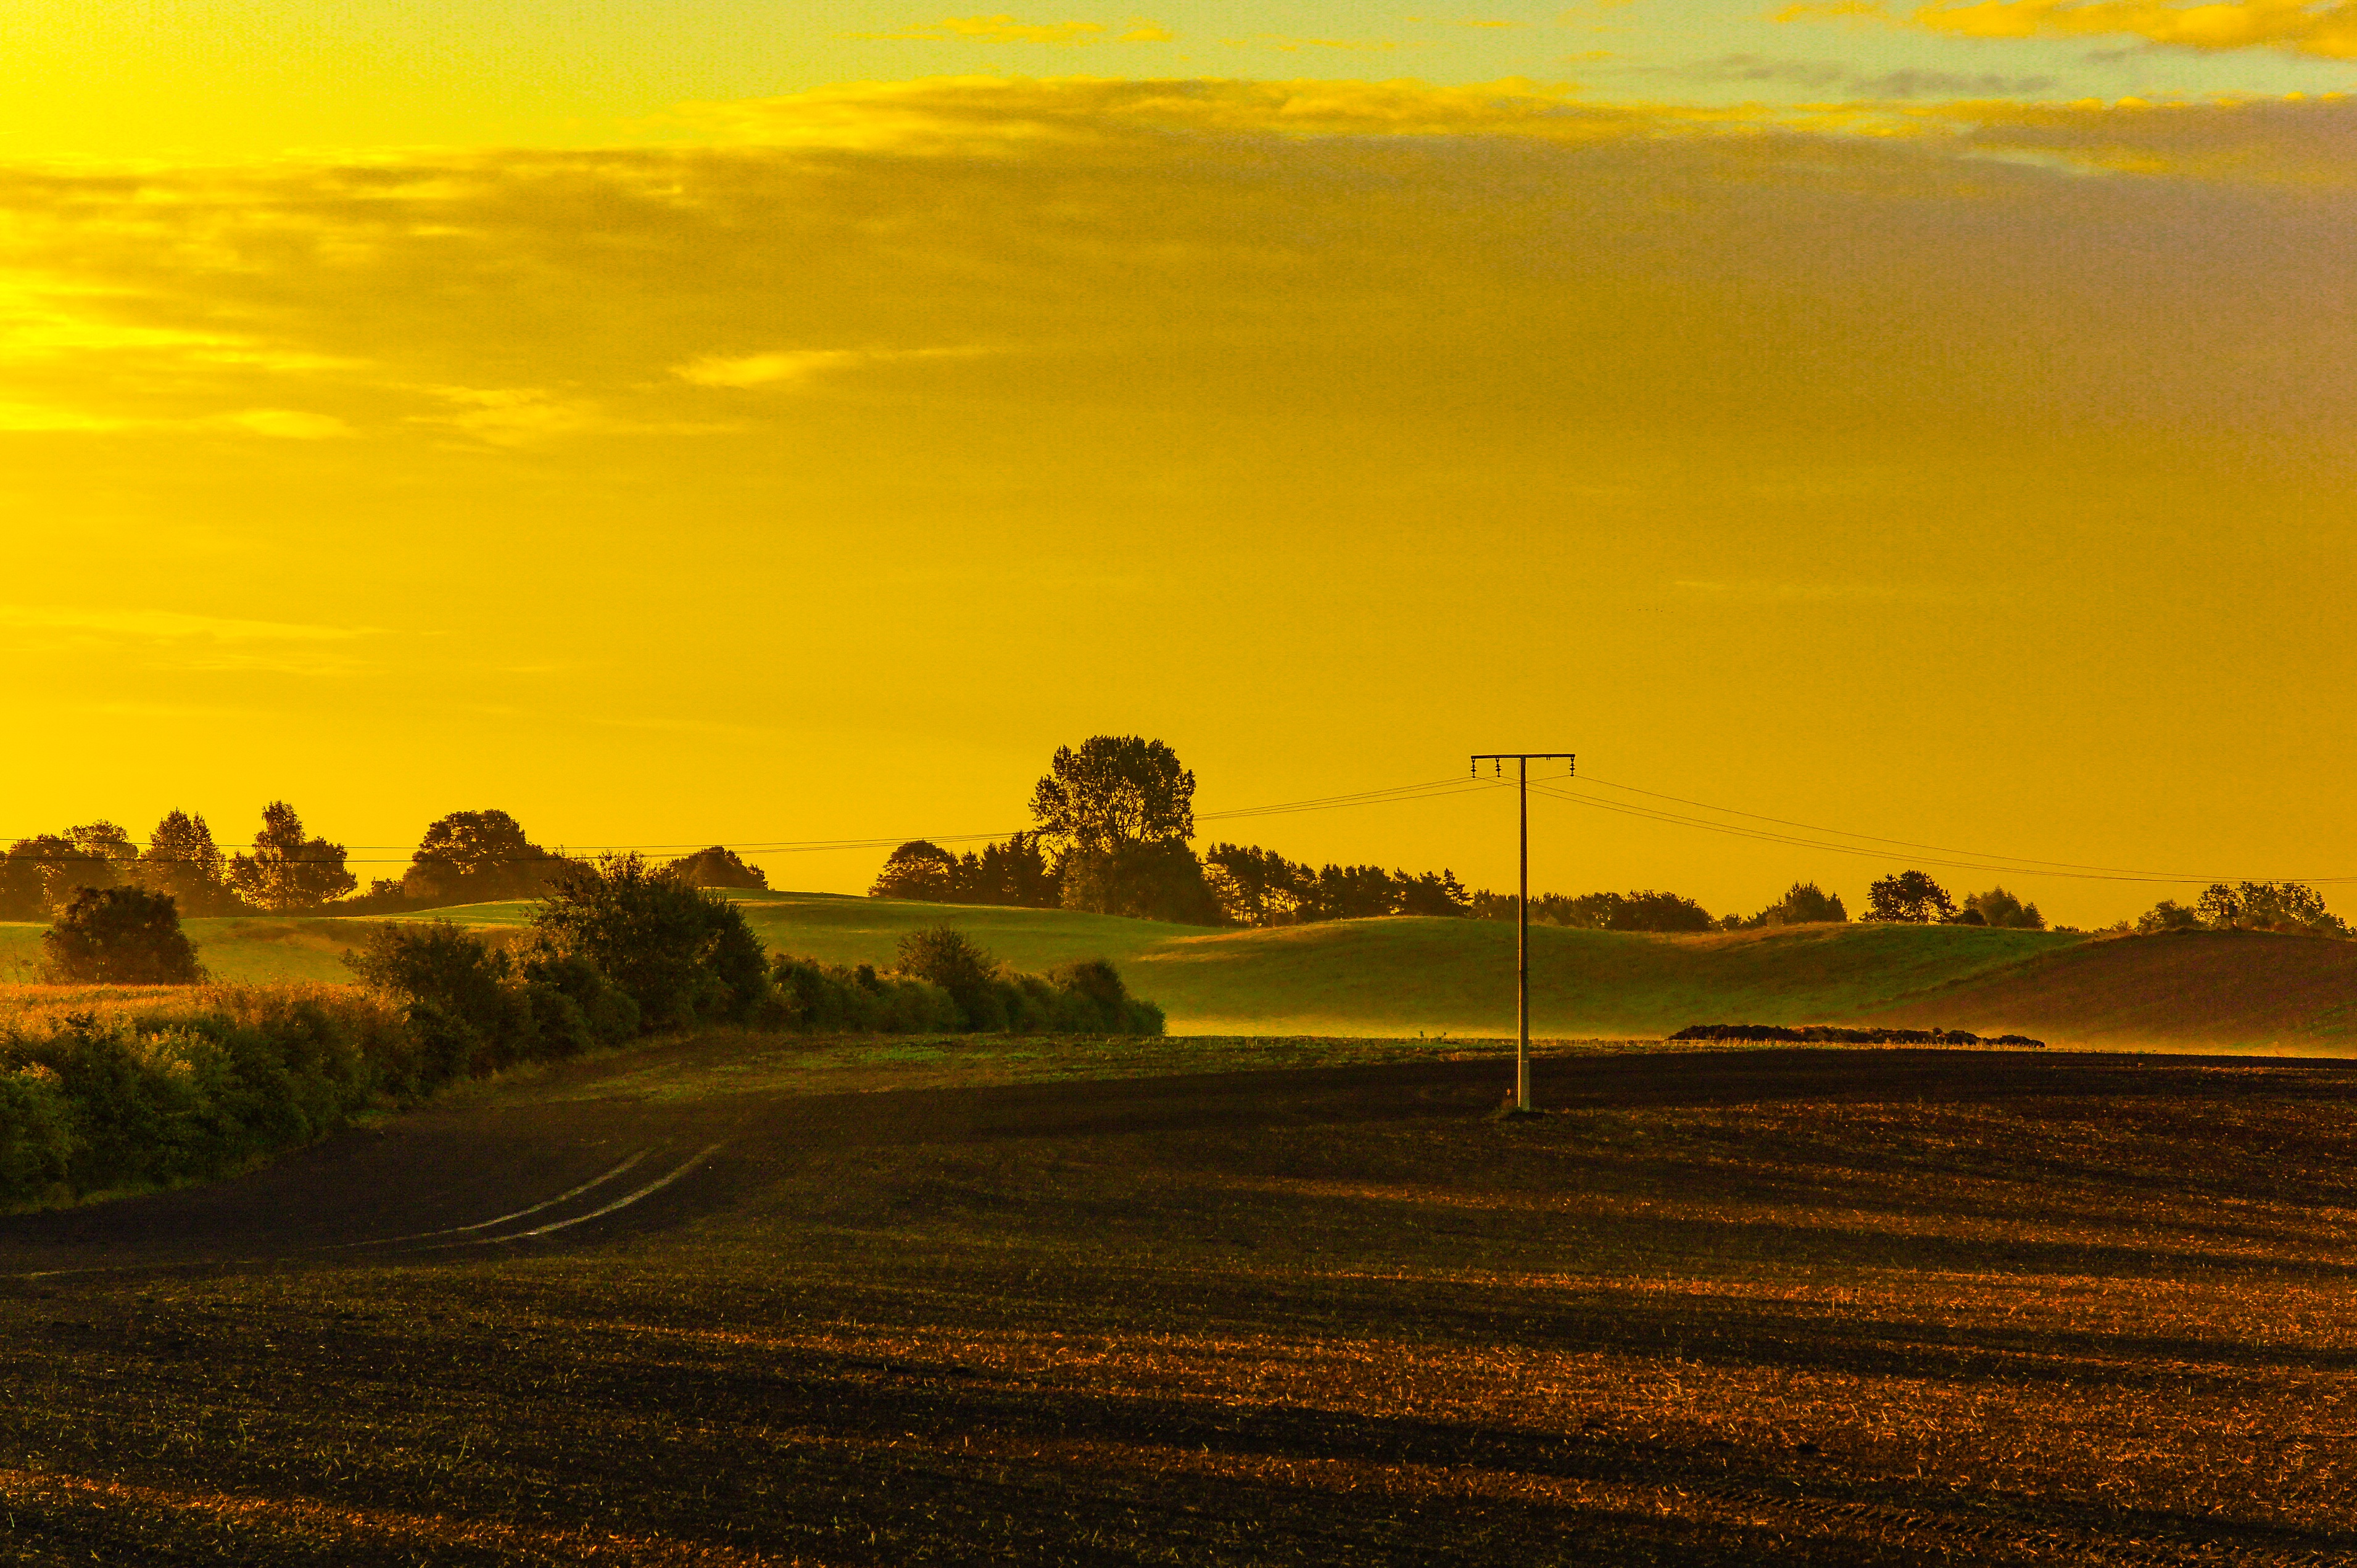
landscape, nature, forest, horizon, cloud, sky, sun, fog, sunrise, sunset, field, prairie, sunlight, morning, hill, dawn, foggy, village, dusk, evening, rural, haze, agriculture, plain, grassland, mood, silent, morgenstimmung, back light, arable, morning mist, rural area, start of day, atmospheric phenomenon, grass family